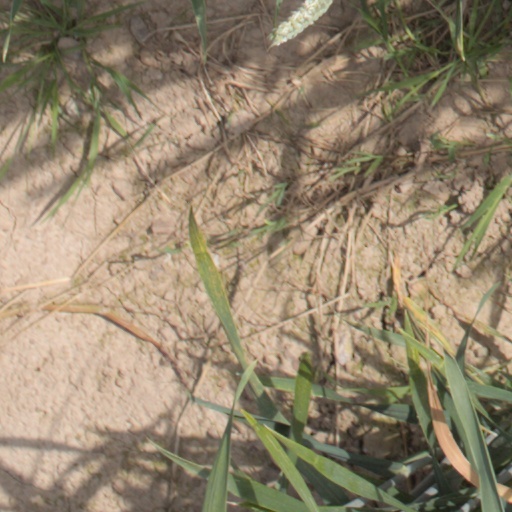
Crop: wheat